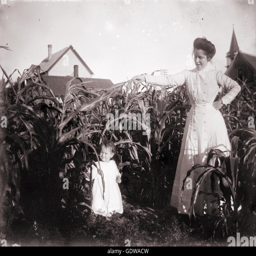
antique c1900 late photograph , mother and daughter in a cornfield .